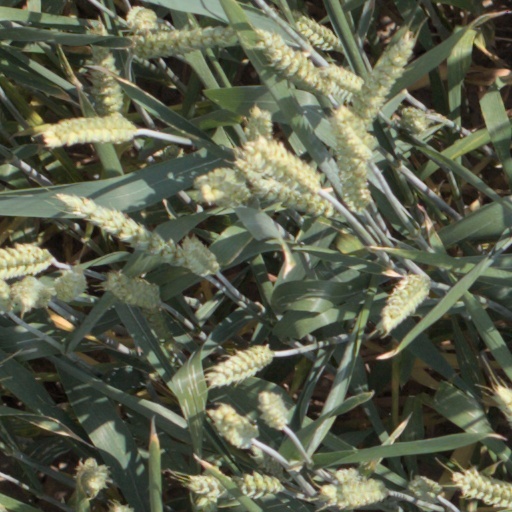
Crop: wheat